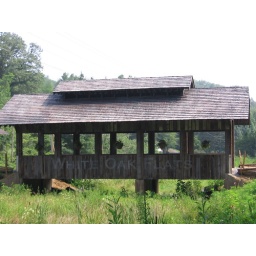
A wooden bridge in Gatlinburg.